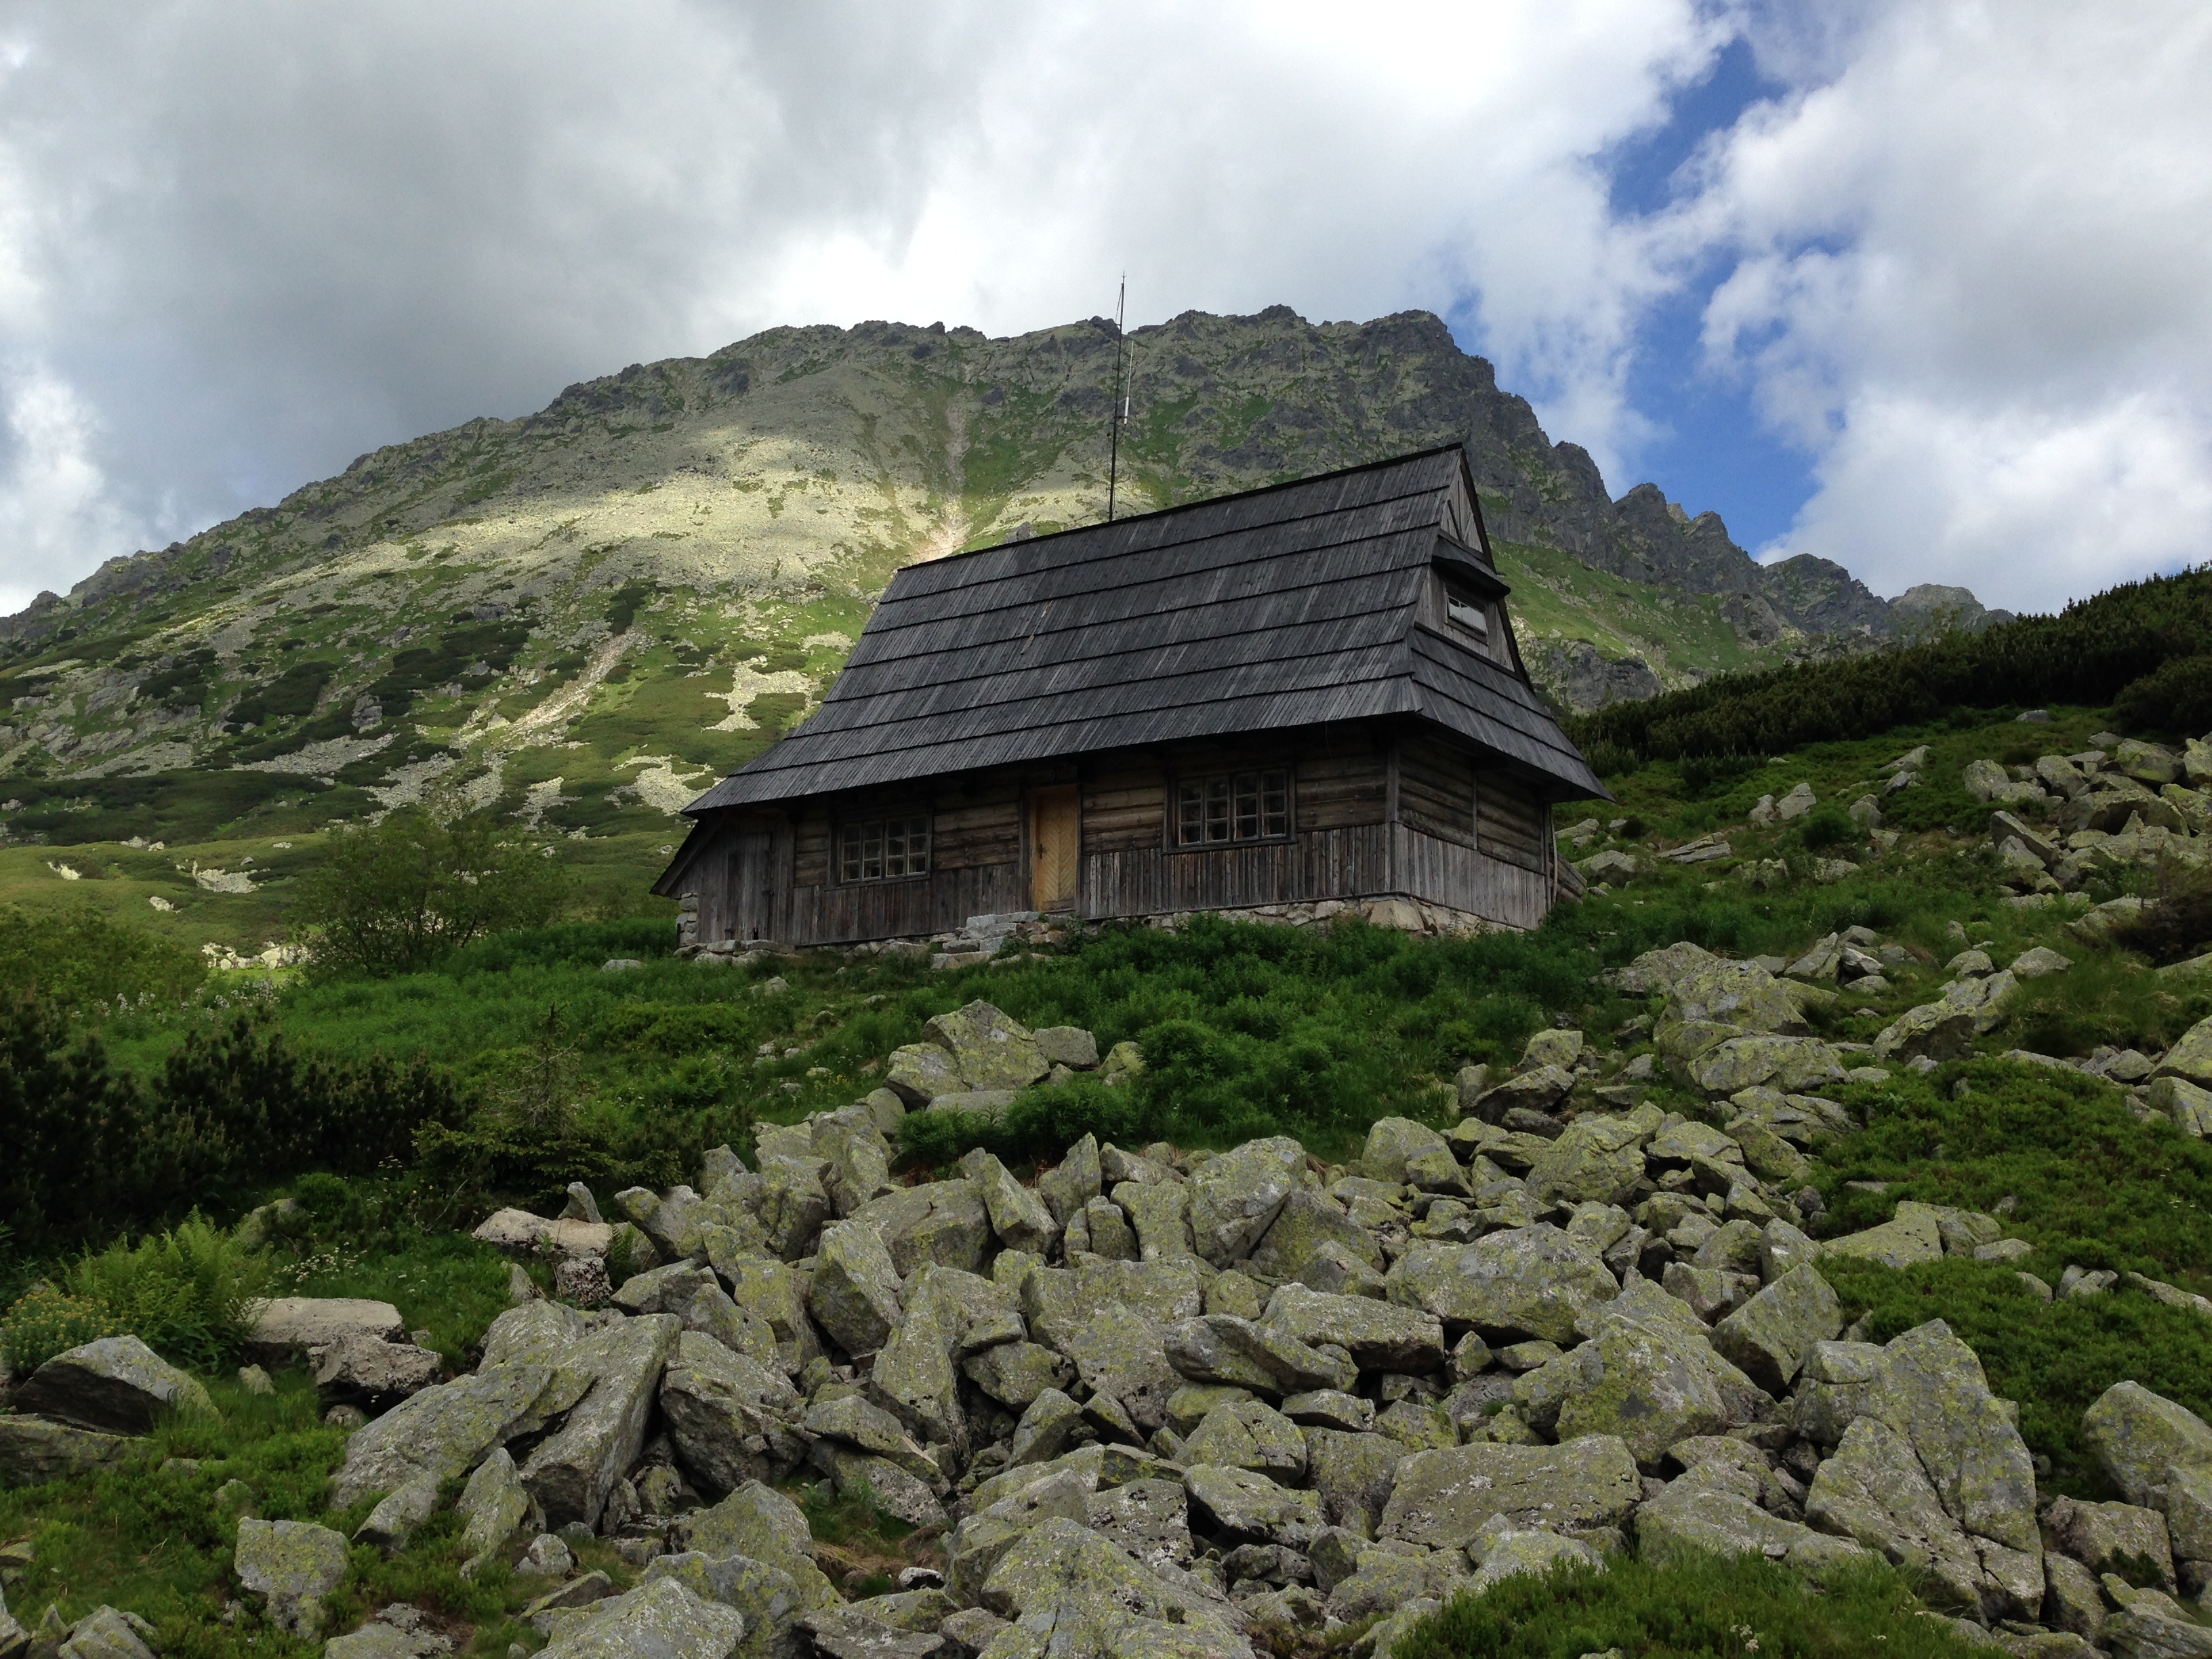
landscape, nature, rock, wilderness, mountain, hill, valley, mountain range, hut, village, tourism, highland, terrain, ridge, mountains, alps, ruins, monastery, plateau, tatry, rural area, the high tatras, mountainous landforms